Marian Fikus

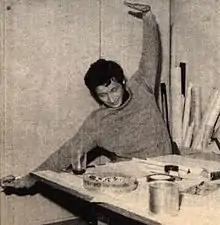
Marian Fikus in 1982

Marian Fikus (born October 14, 1938, in Kobiór) is a Polish architect, urban planner and post-doctoral degree. Winner of over 100 awards and honors in urban planning and architectural competitions, including 5 awards in international competitions. He's also the winner of the SARP Honorary Award in 2008.